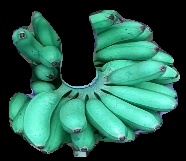
Variety: rasbale
Grade: grade1